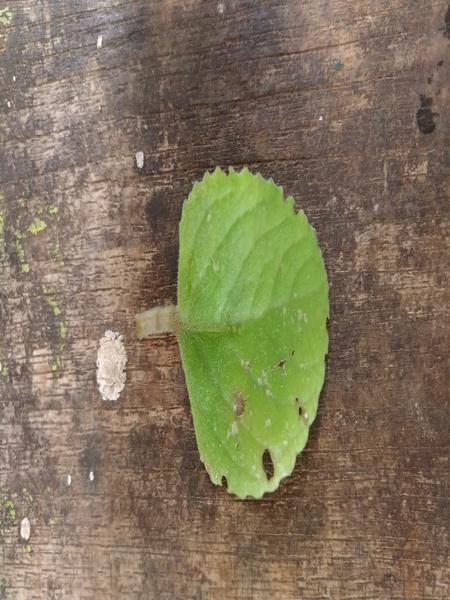
Plant: Doddpathre